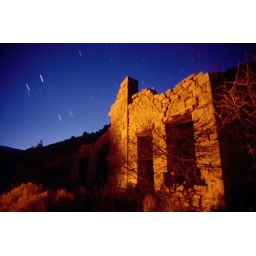
Night exposure with campfire lighting ghost town building and stars trailing across sky in Ophir Nevada.